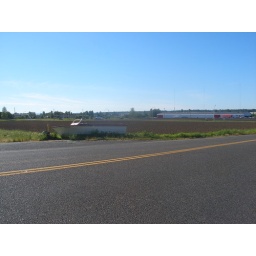
boat in a field